Kovilj Monastery

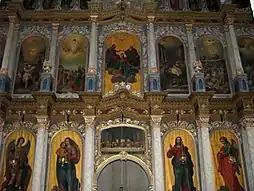
Iconostasis

Church's iconostasis is one of the few in modern Vojvodina, not being made in the baroque manner. Marodić painted iconostasis contrary to the canons of the Orthodox faith. Trained in Italy, he was heavily influenced by the Renaissance. Leonardo da Vinci's "The Last Supper" is not being painted in Orthodox churches but Marodić painted it in the prominent, central position. Other non-canonical deviations include lack of the visible halos around the saints' heads, no names of the saint on the icons, God painted in human form, and representations of the Holy Trinity and the Coronation of the Virgin. The frescoes on the walls and columns, on the other hand, followed the church canons. Some additional work on the paintings and the icons was later done by Uroš Predić.